Jai Bihari Lal Khachi

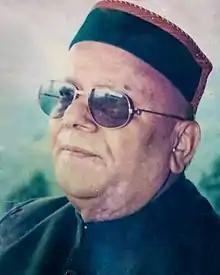

Jai Bihari Lal Khachi or J.B.L Khachi (5 May 1927 – 11 April 2002) was an Indian politician from Kumarsain in Shimla District of Himachal Pradesh, India. He was a former 3 times cabinet minister of Himachal Pradesh and a member of the Indian National Congress.